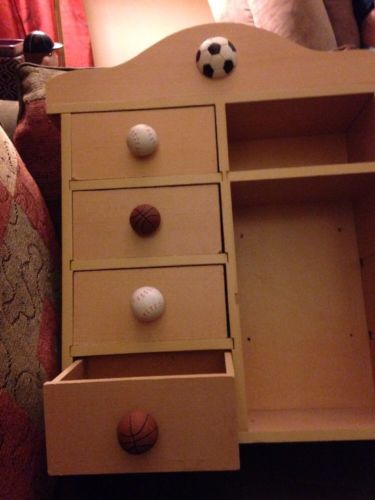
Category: cabinet